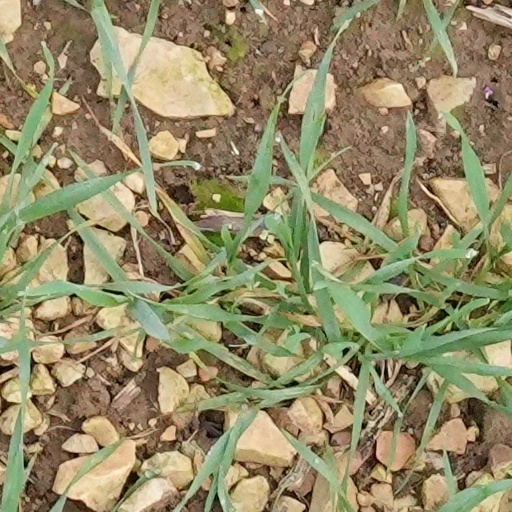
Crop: wheat